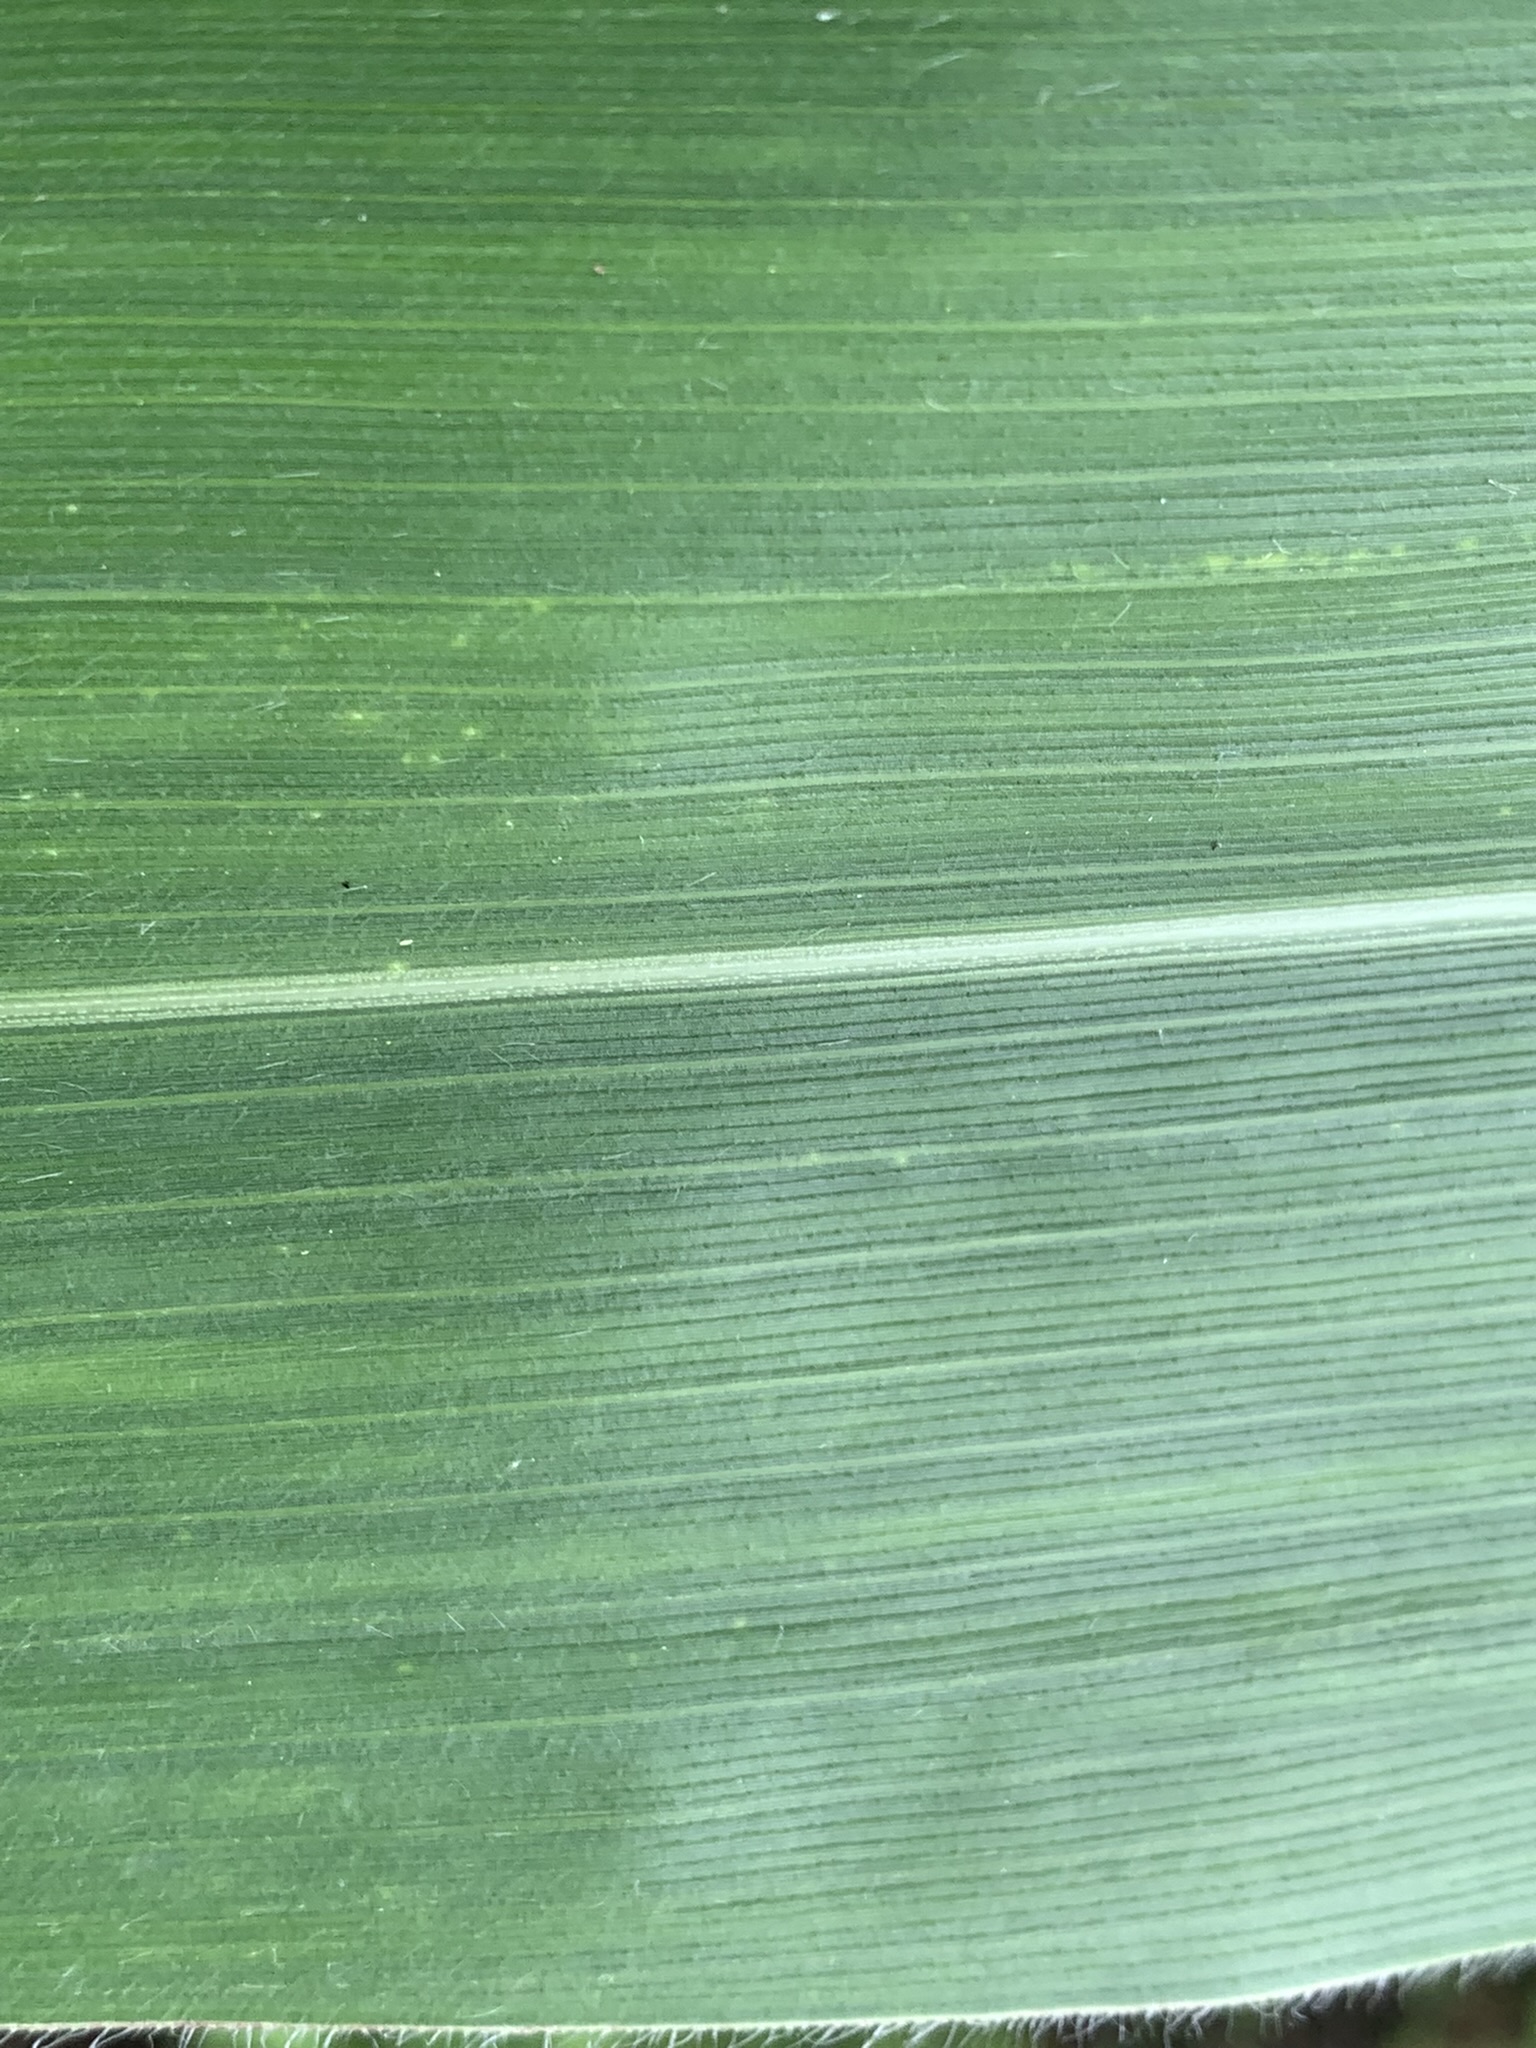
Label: Healthy